Keihan 10000 series

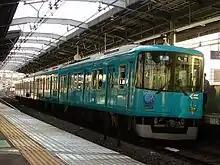
Set 10001 in original teal livery

A total of six four-car sets were built, with three sets built in 2002 and three in 2006. From 2009, the fleet was repainted into the new Keihan commuter train livery of dark green and white, with the entire fleet treated by 2010.